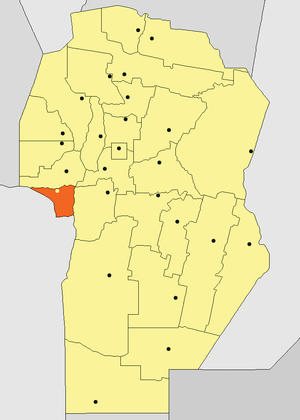
Villa Dolores est une ville de la province de Córdoba, en Argentine, et le chef-lieu du département de San Javier. Elle est située à 112 km au sud-ouest de la capitale provinciale, Córdoba. Sa population s'élevait à 28 009 habitants en 2001.